Rose Naranjo

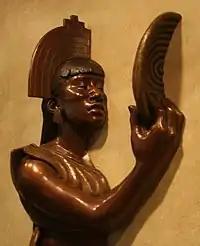
Bronze sculpture by Rose's granddaughter, Roxanne Swentzell

After Michael Naranjo's death in 1994, Rose returned to Santa Clara Pueblo. She continued to produce art well into her eighties. In 2001, the Southwest Association of the Arts recognized Rose Naranjo with a Lifetime Achievement Award for her lifetime contributions to Native American arts.